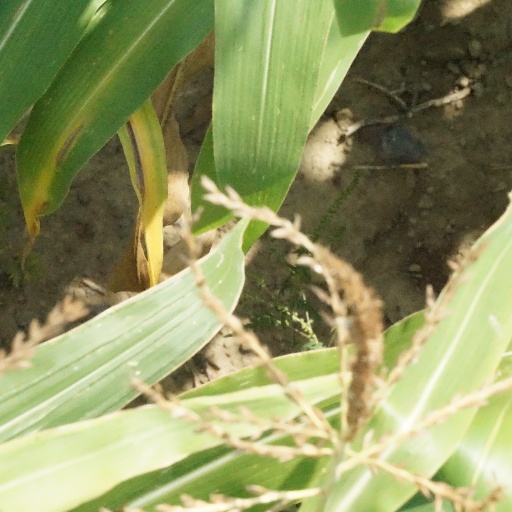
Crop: maize; corn